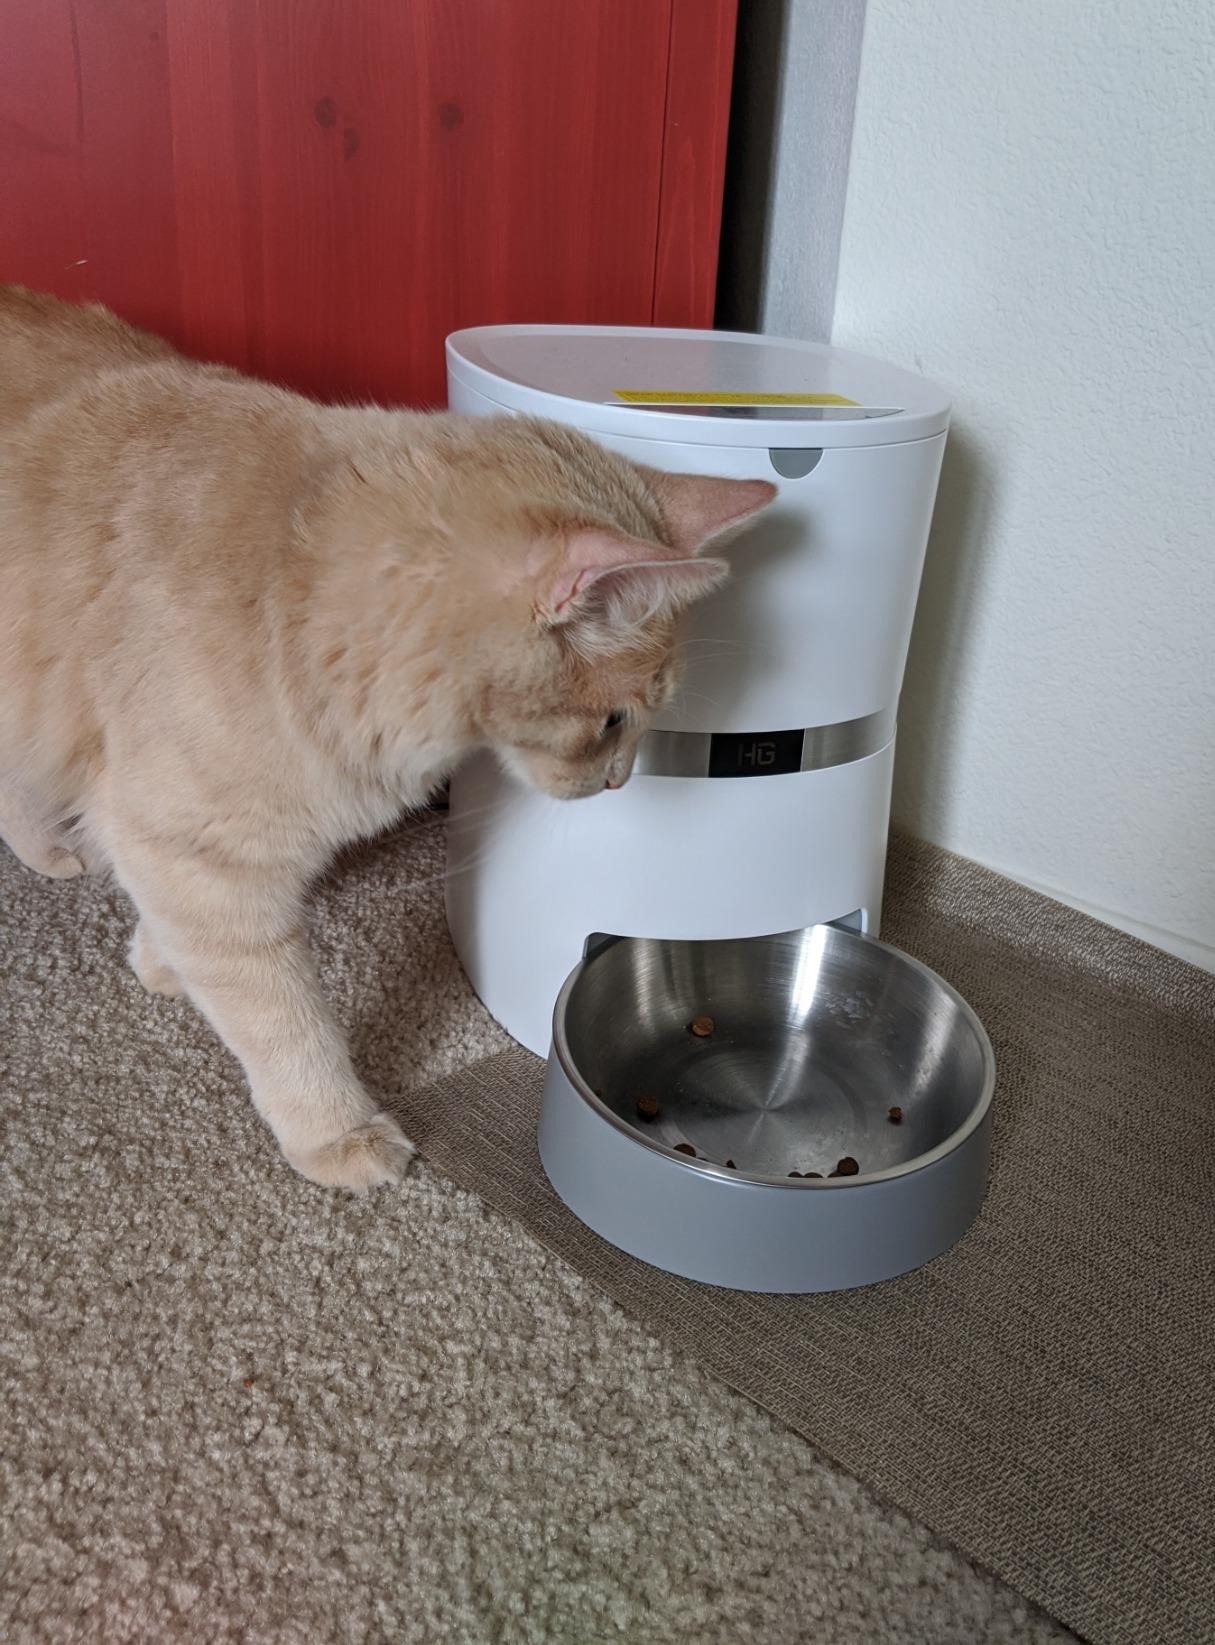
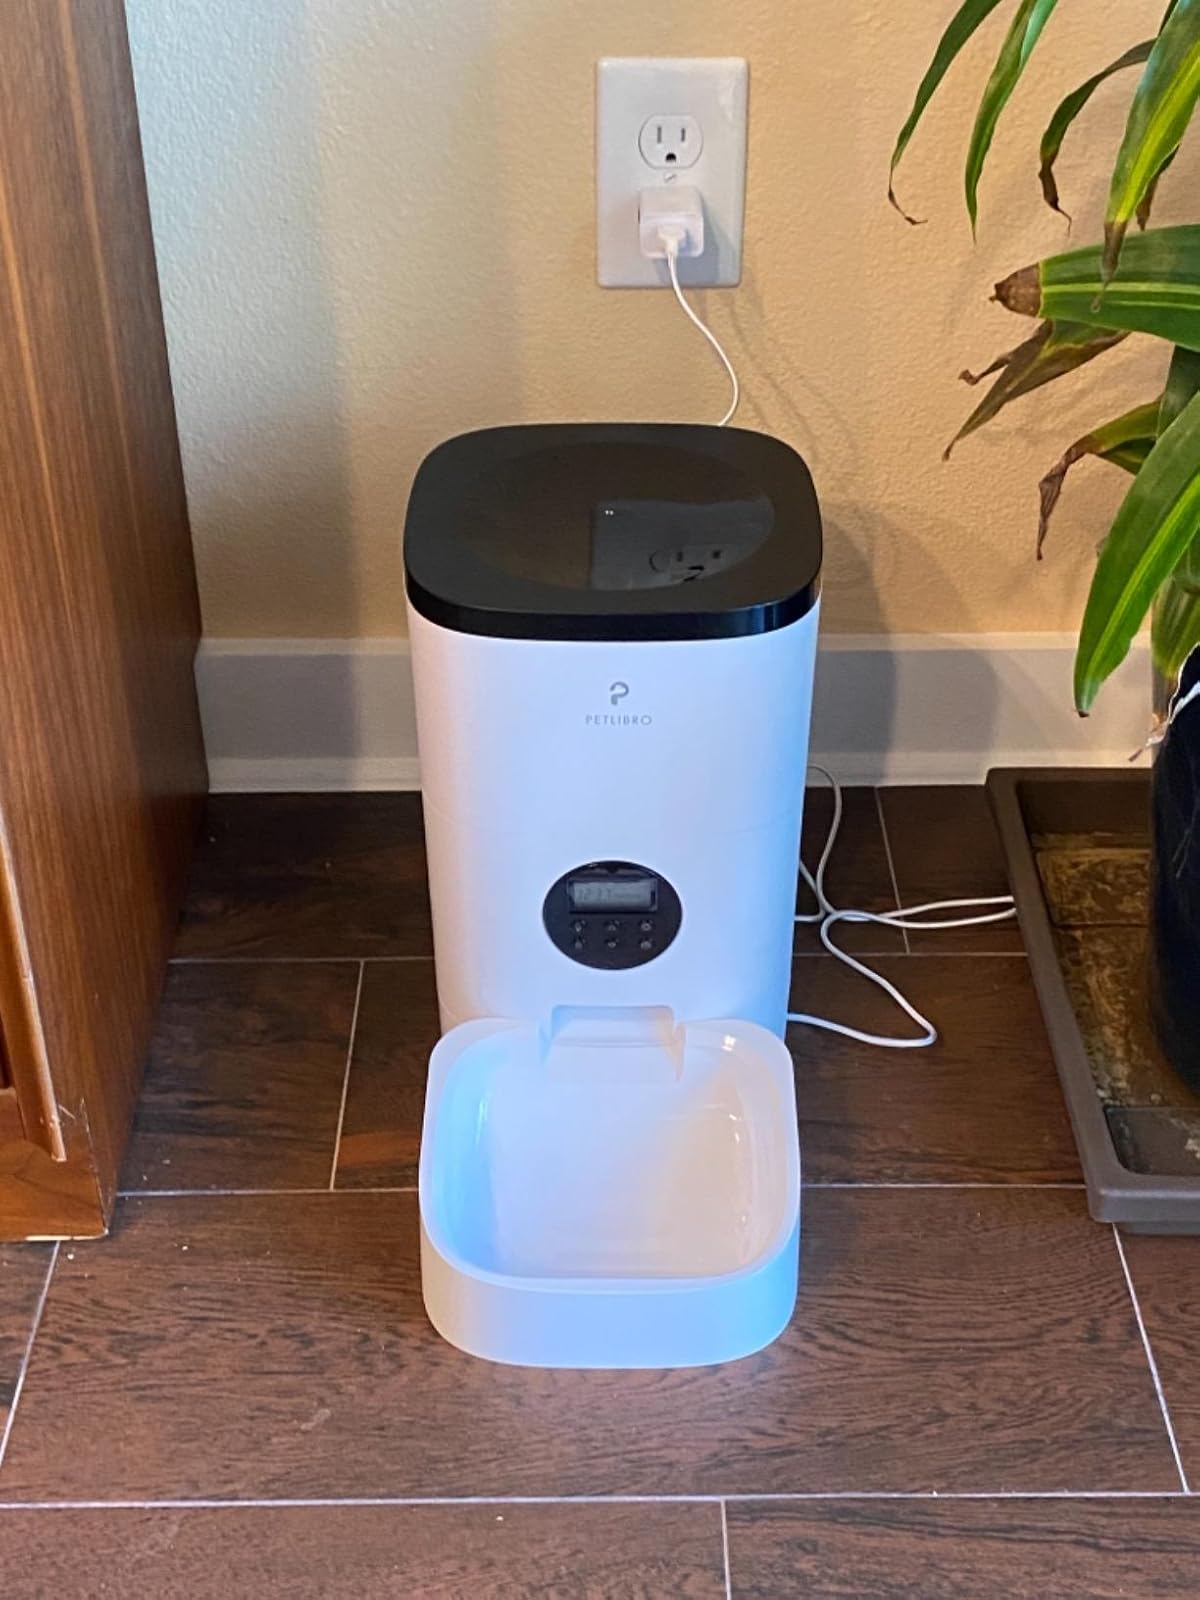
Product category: items_feeder
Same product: no